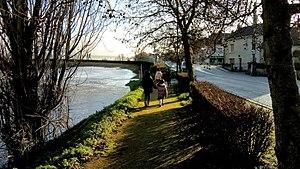
Vue du chemin piétonnier situé rue de la Vienne
L'Île-Bouchard est une commune française située dans le département d'Indre-et-Loire, en région Centre-Val de Loire.